Maubeuge station

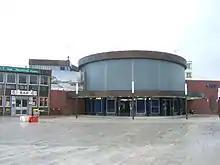
Maubeuge station passenger building, completed in 1978

Maubeuge is a railway station serving the town Maubeuge, Nord department, northern France. It is situated on the Creil–Jeumont railway.